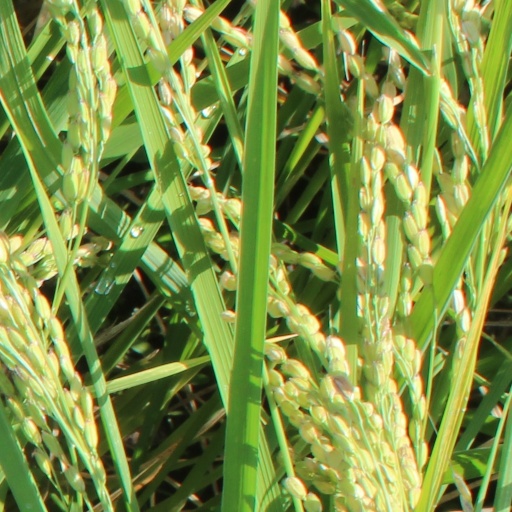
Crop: rice